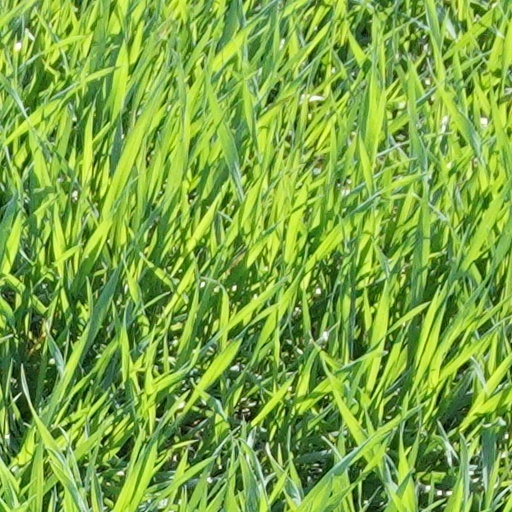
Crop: wheat